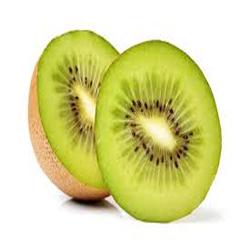
Label: Kiwi